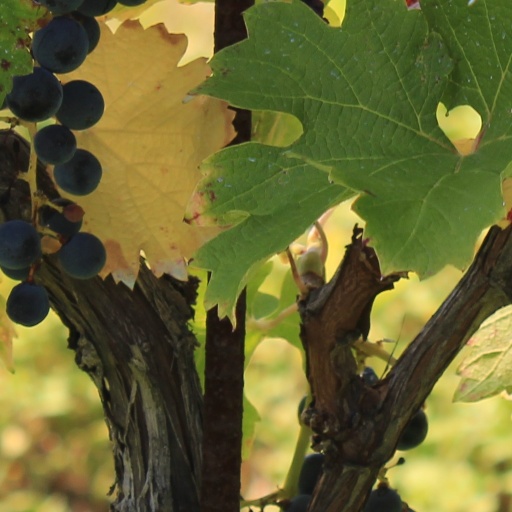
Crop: grape